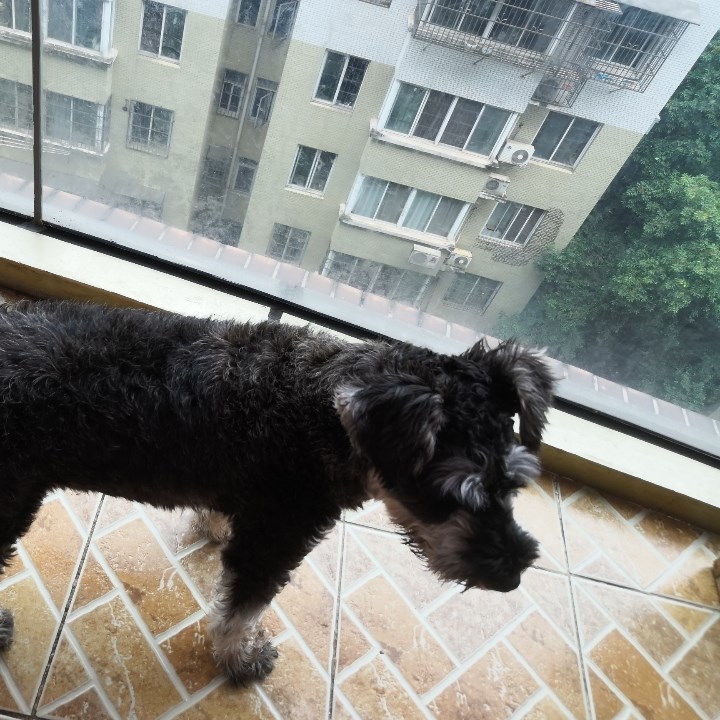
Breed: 2342-n000102-miniature_schnauzer